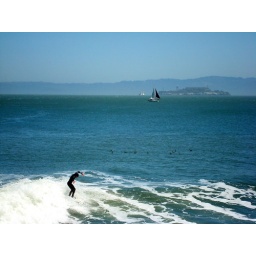
surfer near the golden gate bridge with alcatraz in the distance.